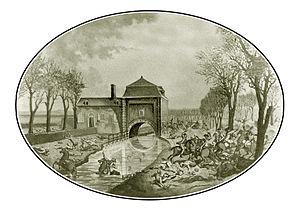
ferme de la marmite 1792
Jemappes est une section de la ville belge de Mons située dans la province de Hainaut en Wallonie.